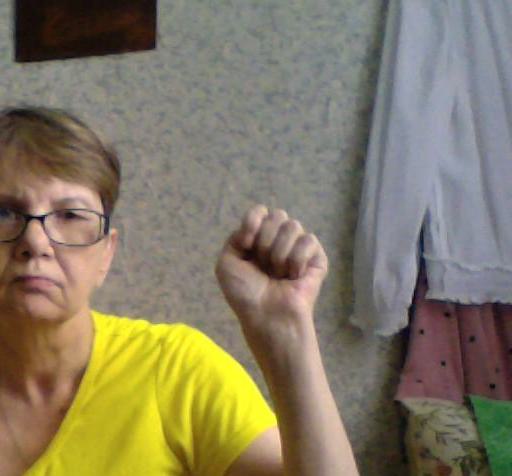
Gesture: fist